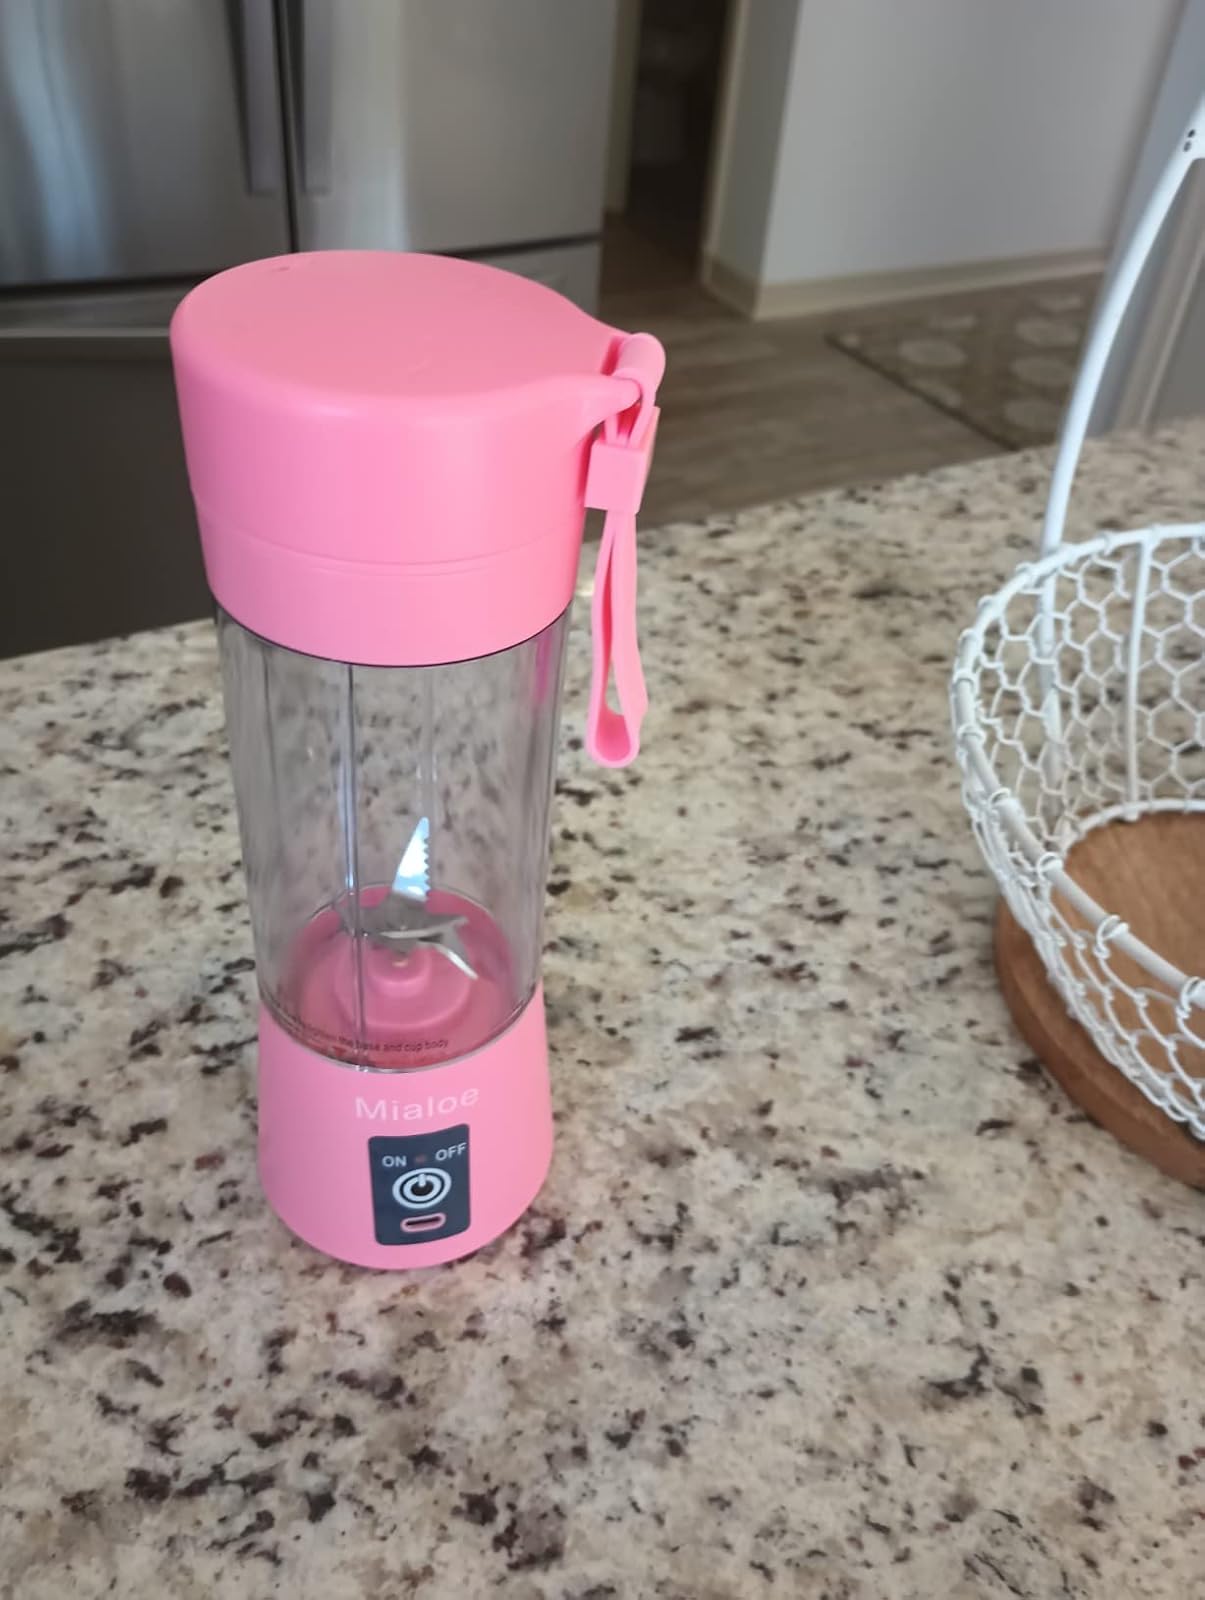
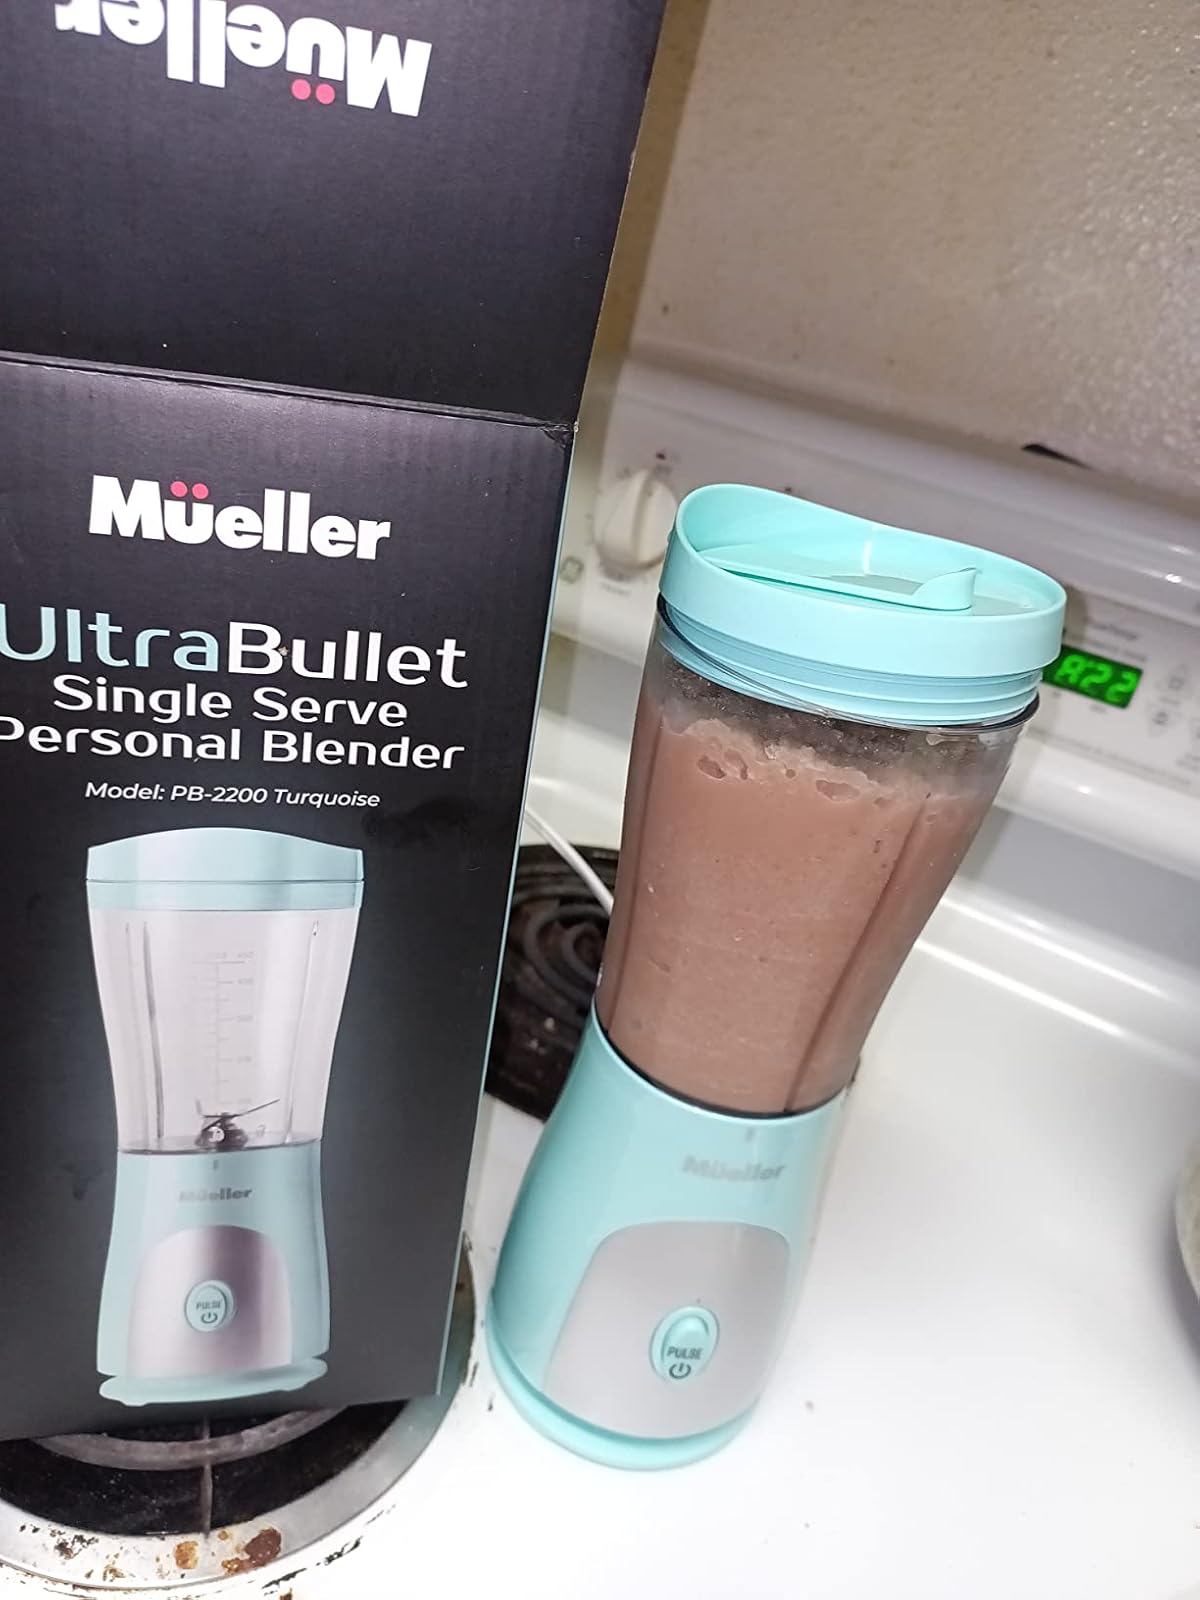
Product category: items_blender
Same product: no